David Molk

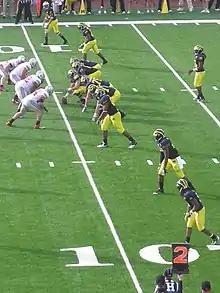
Molk at center in the 2011 Michigan-Ohio State rivalry game

As a fifth-year senior, he was selected to three preseason watchlists: the Outland Trophy list, which goes to the nation's top interior lineman; the Lombardi Award watch list, which is awarded to the nation's top lineman; and the Rimington Trophy watch list, which is awarded to the nation's top center. During the season, Michigan had two 1000-yard rushers (Robinson and Fitzgerald Toussaint) for the first time since the 1975 team. He earned the 2011 Big Ten Conference Rimington-Pace Offensive Lineman of the Year Award (the first year it was thus named) and was a repeat first-team All-Big Ten Conference selection by the coaches and a second-team selection by the media. The following week, he was named a finalist for the Rimington Trophy. A few days later, he was declared the Rimington Trophy winner. He was also first-team All-American selection by AP, Football Writers Association of America, Scout.com, "Sporting News" and the Walter Camp Football Foundation, which resulted in him becoming a consensus All-American. He was a third-team All-American selection by Yahoo! Sports and an honorable mention All-American selectee by "Sports Illustrated" and the "Pro Football Weekly". Molk was invited to participate in the January 28, 2012 Senior Bowl, and he was an early invite to the February 22–28, 2012 NFL Scouting Combine.